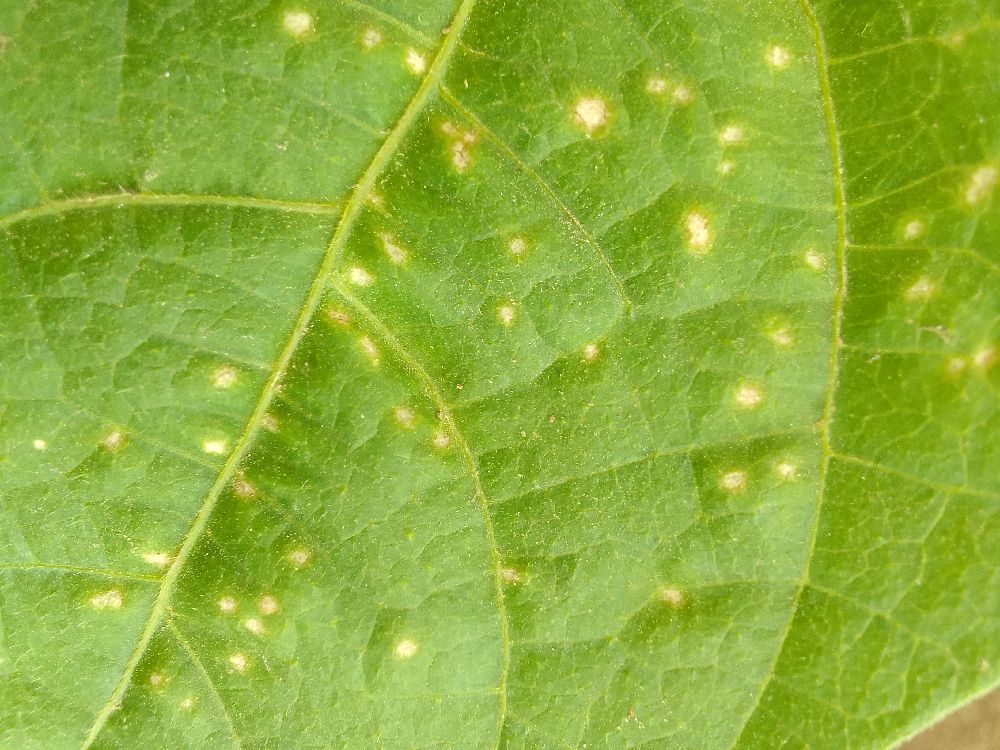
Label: rust